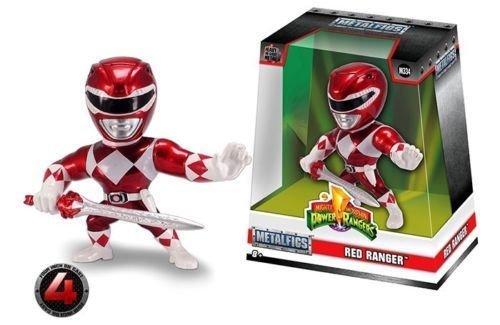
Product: Jada Limited Edition 4" METALFIGS - Power Rangers - RED Ranger M334 99270
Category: Toys & Games | Collectible Toys | Statues, Bobbleheads & Busts | Statues
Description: Manufacturer: Jada.
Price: $16.95
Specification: ProductDimensions:3.6x1.6x4inches|ItemWeight:11ounces|ShippingWeight:11ounces(Viewshippingratesandpolicies)|ASIN:B076BVDJH6|Itemmodelnumber:99270|Manufacturerrecommendedage:8yearsandup